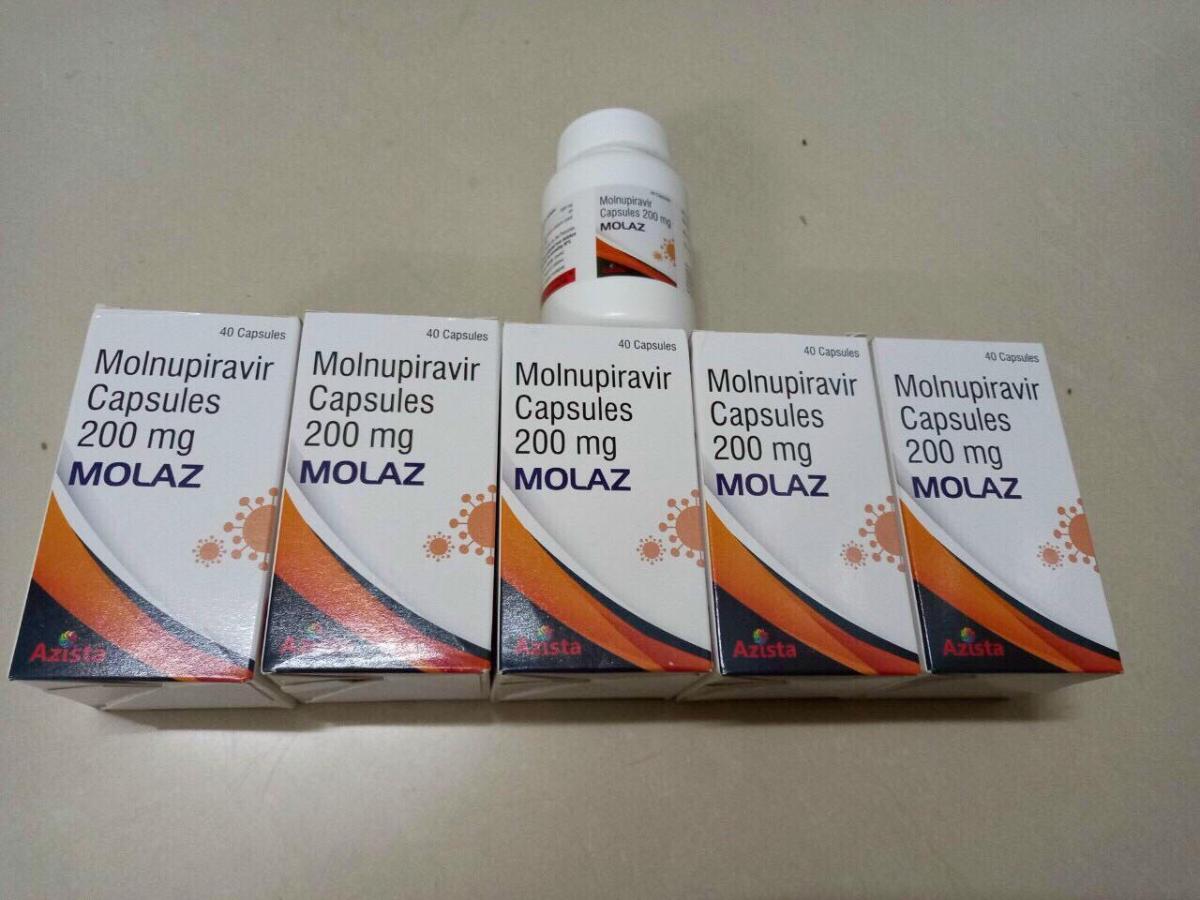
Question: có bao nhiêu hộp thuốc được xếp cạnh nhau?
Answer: có năm hộp thuốc được xếp cạnh nhau